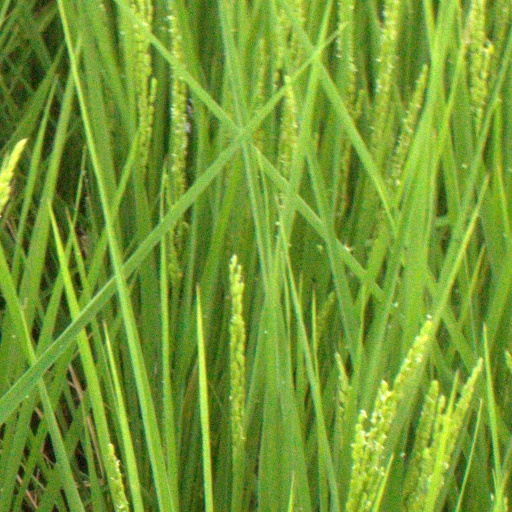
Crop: rice